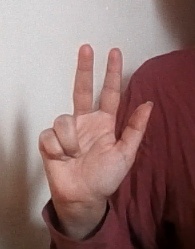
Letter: al